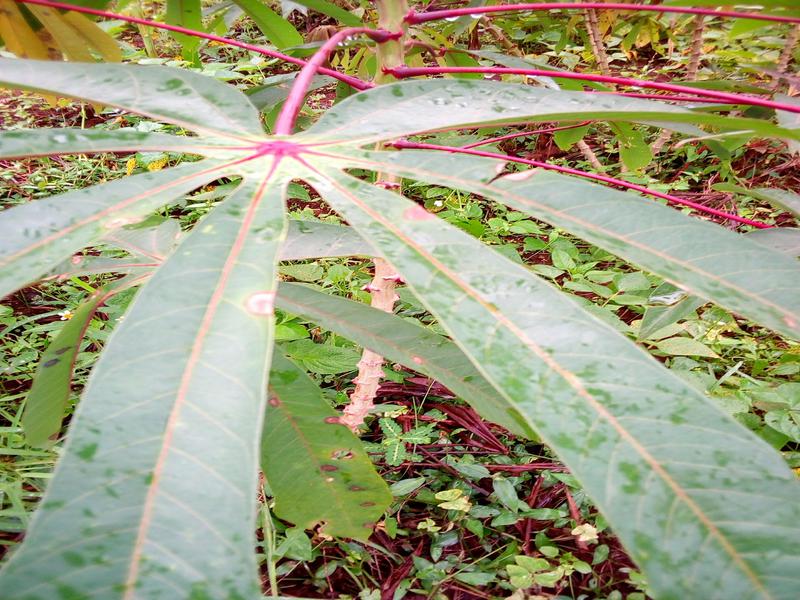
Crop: cassava
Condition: healthy